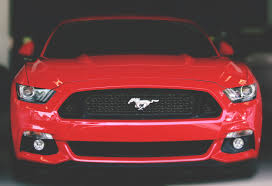
Vehicle type: Cars